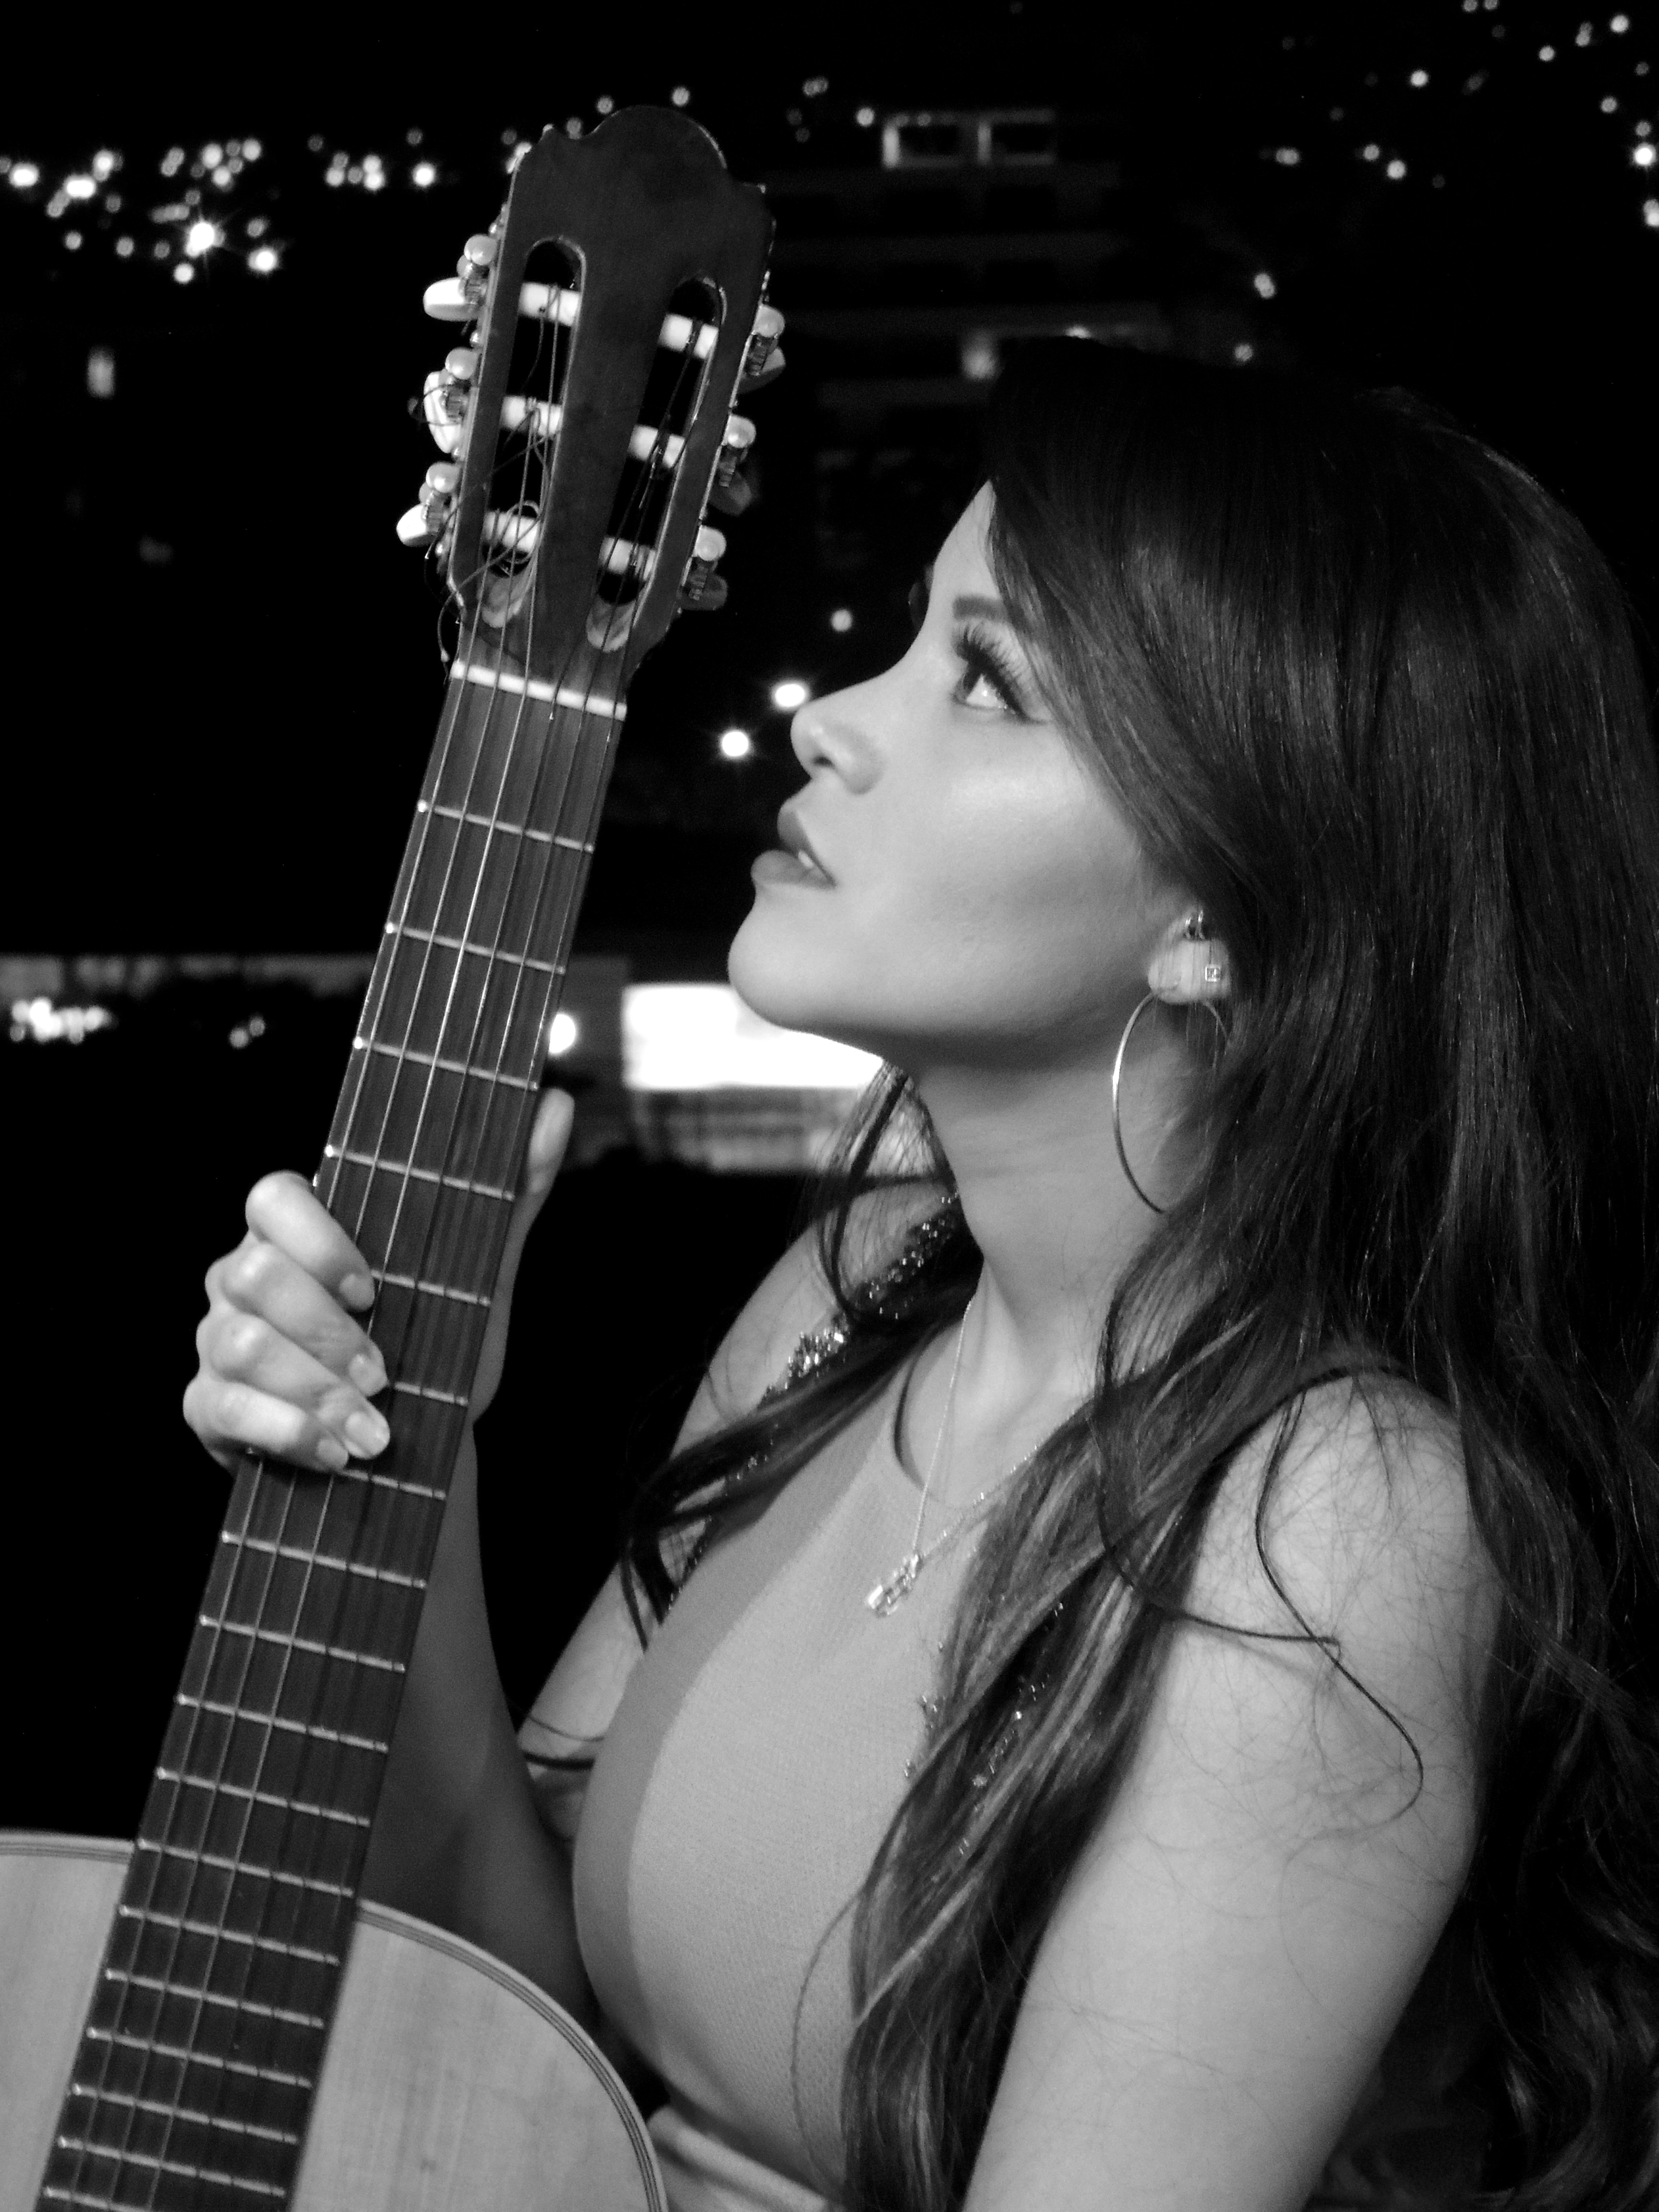
person, black and white, girl, white, photography, guitar, city, model, instrument, musician, black, monochrome, musical instrument, bassist, singing, guitarist, bass guitar, photo shoot, monochrome photography, string instrument, plucked string instruments, guitarist girl